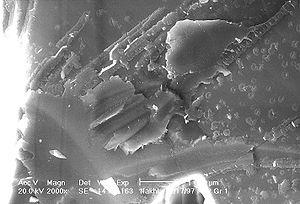
Des élements biomorphiques apparaissent sur une analyse de la métérite de Nakhla faite par un microscope électronique à balayage (MEB). Cette image contient trois formes de base caractéristiques en forme de lames lisses (caractéristiques allongées avec embouts arrondis) des compartiments ou des diviseurs transversaux en forme de beigne (petits éléments, chacun d'environ 1 micromètre de diamètre).